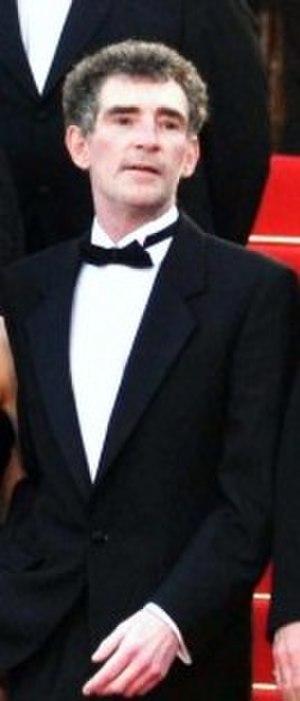
L'équipe du film ""Looking for Eric"" au festival de Cannes"
Steve Evets, né Steve Murphy, est un acteur britannique né en 1960.